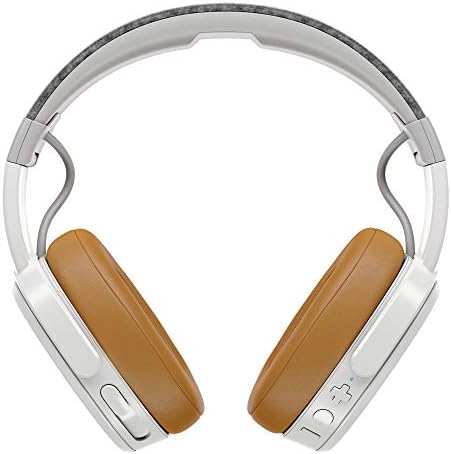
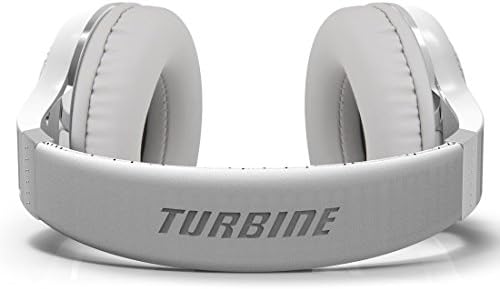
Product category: headphones
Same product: no